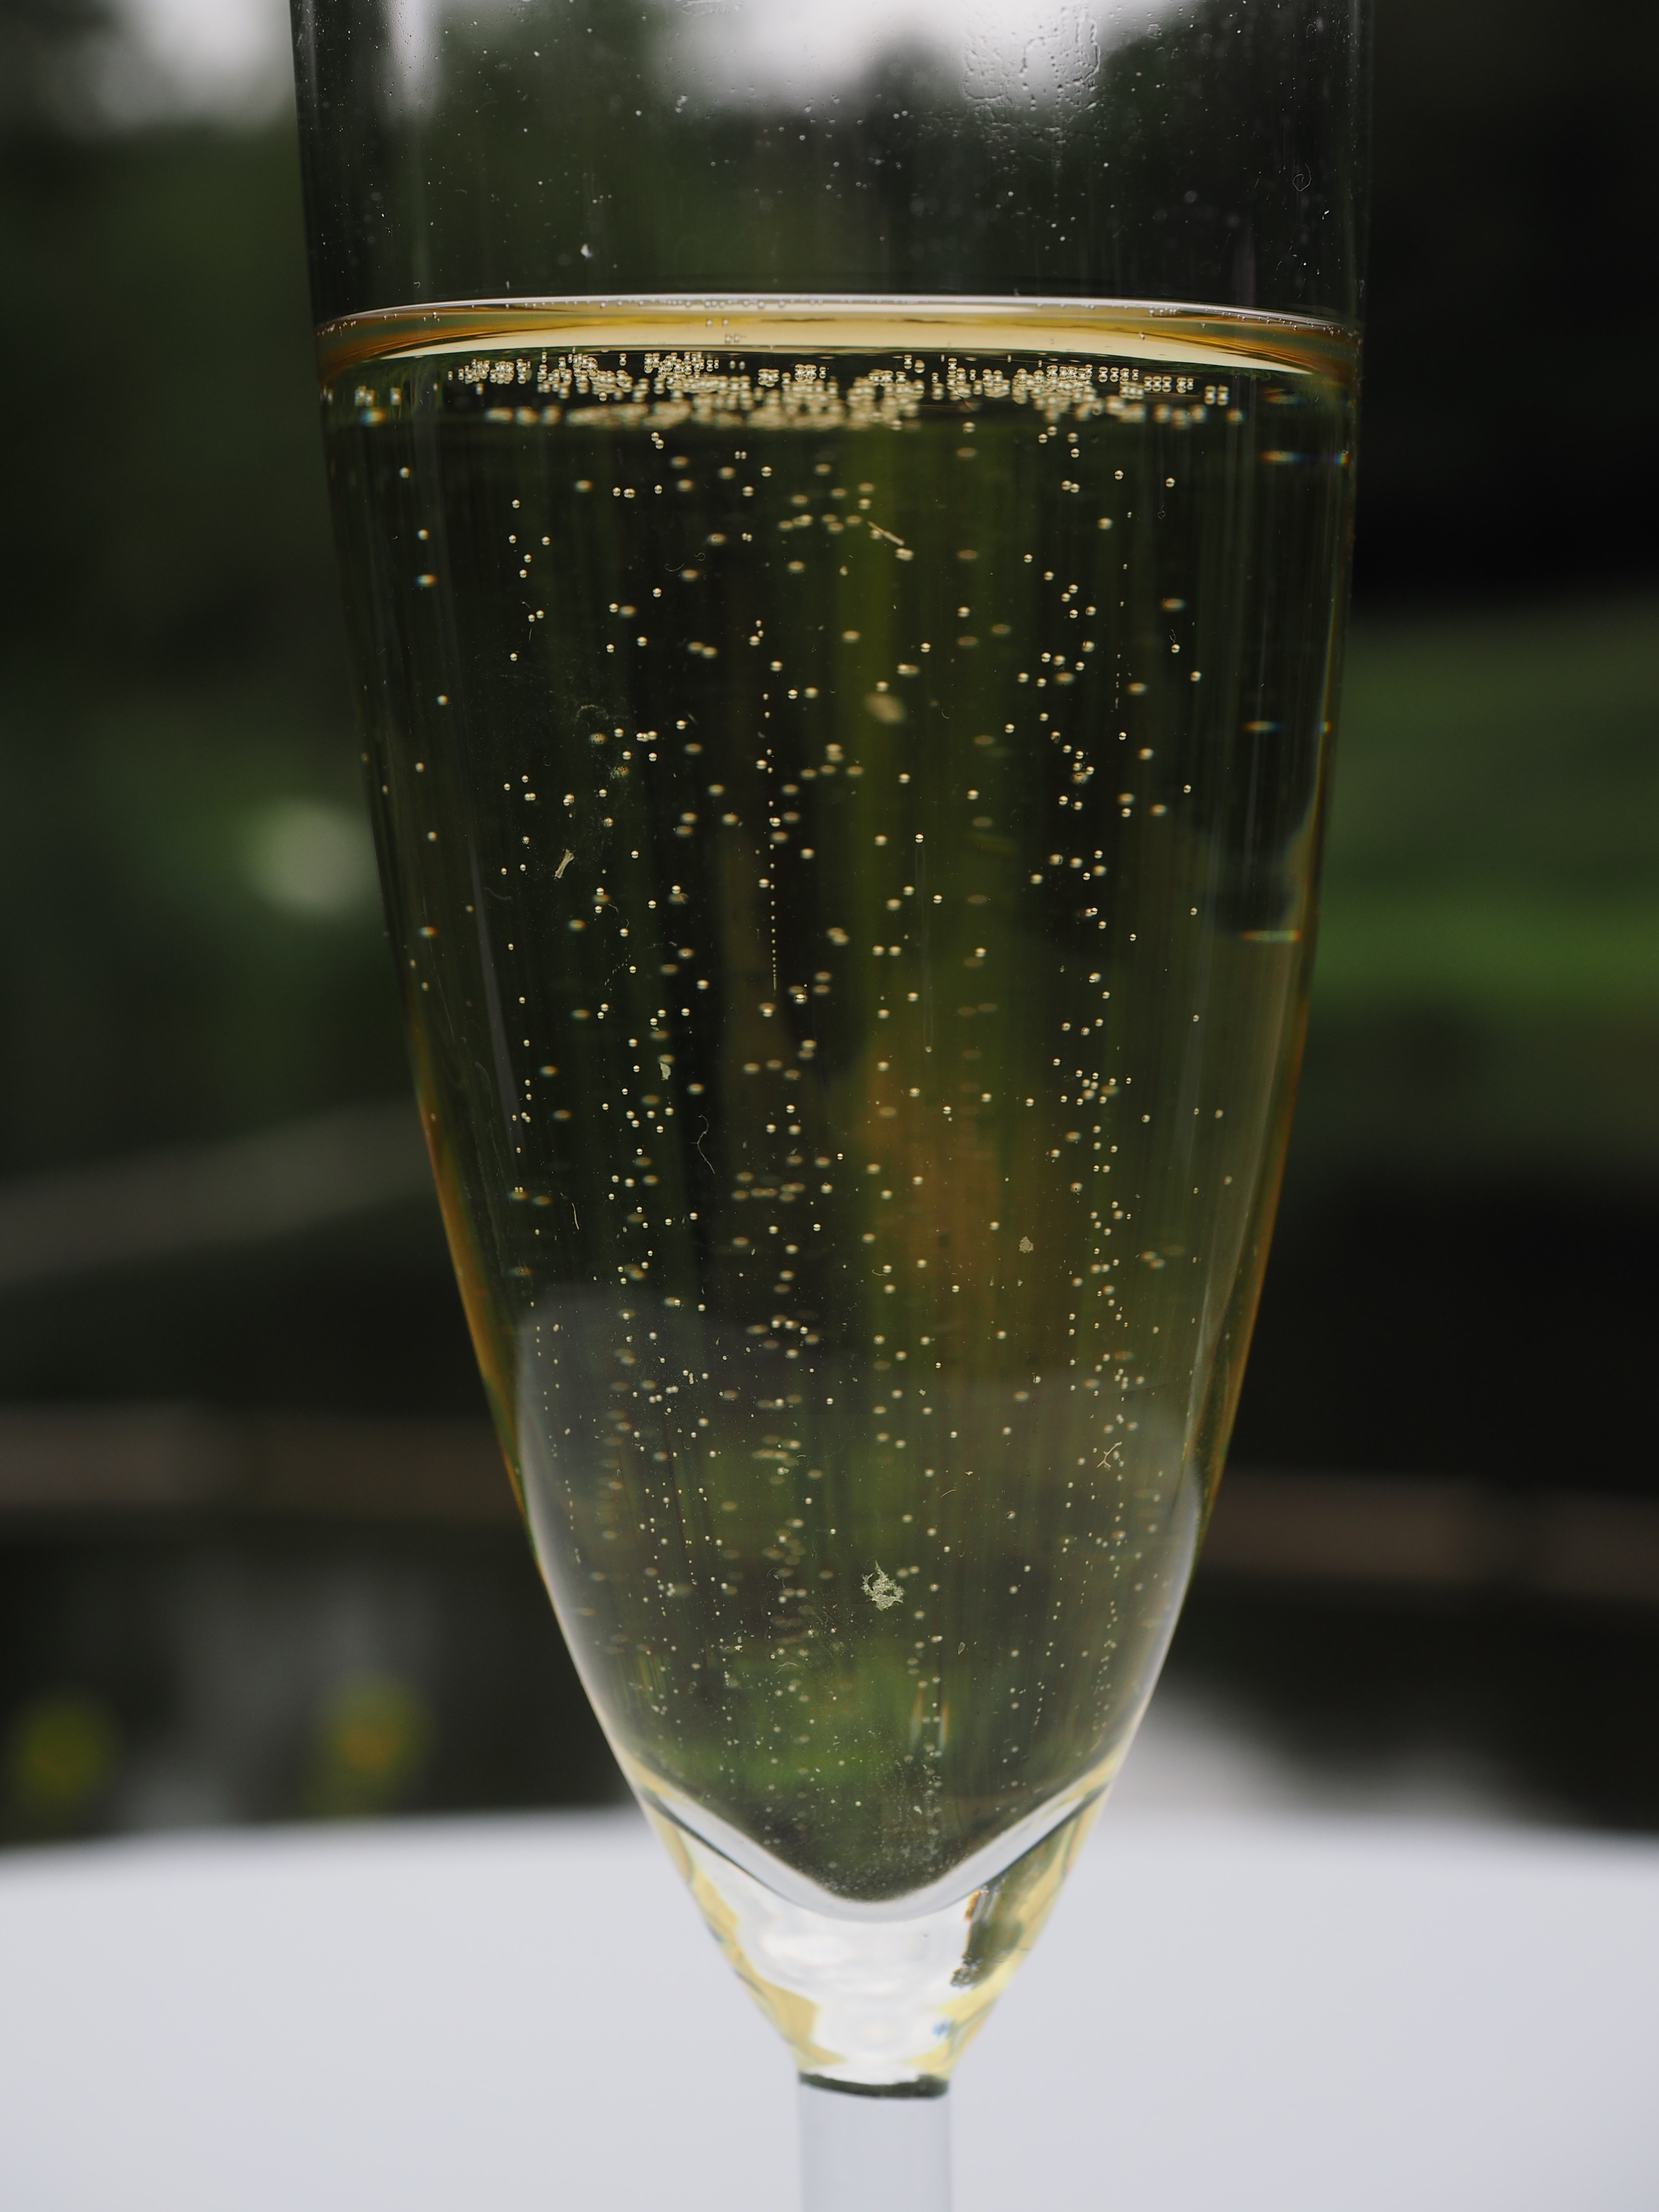
wine, glass, green, produce, drink, beer, alcohol, celebrate, champagne, abut, alcoholic beverage, beer glass, champagne glass, semi sparkling wine, beer cocktail, champagne stemware